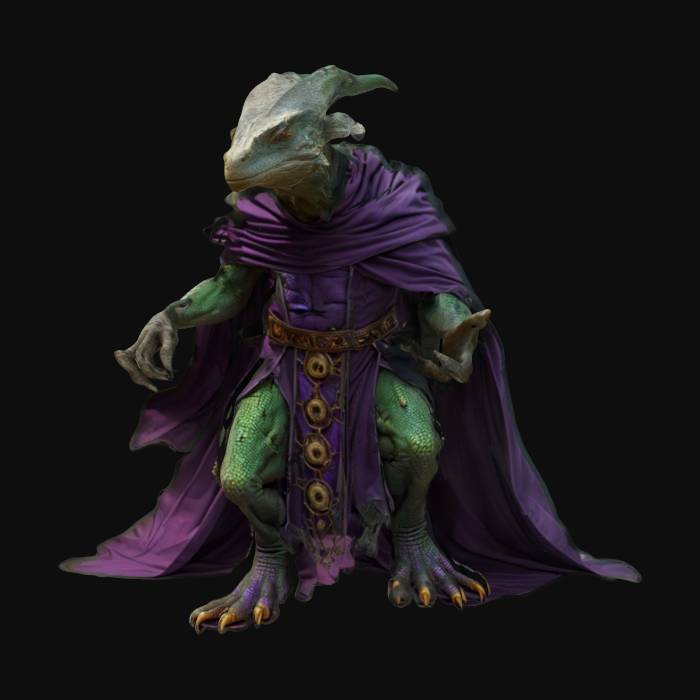
미적 점수 (1~10점): 8